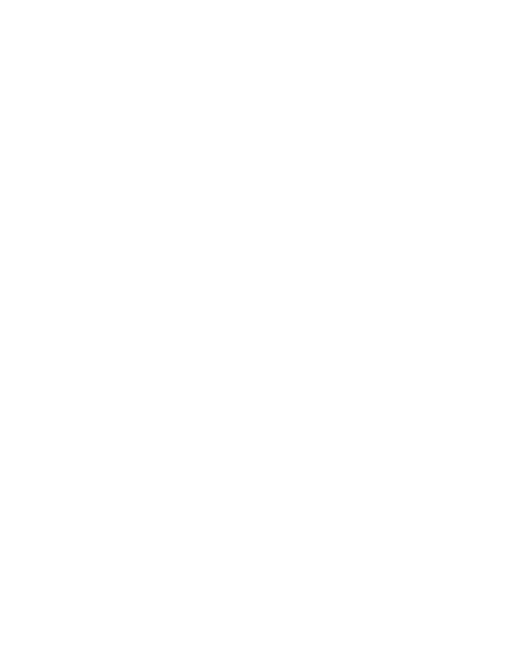
Kein Foto zum Schreiben einer Anfrage